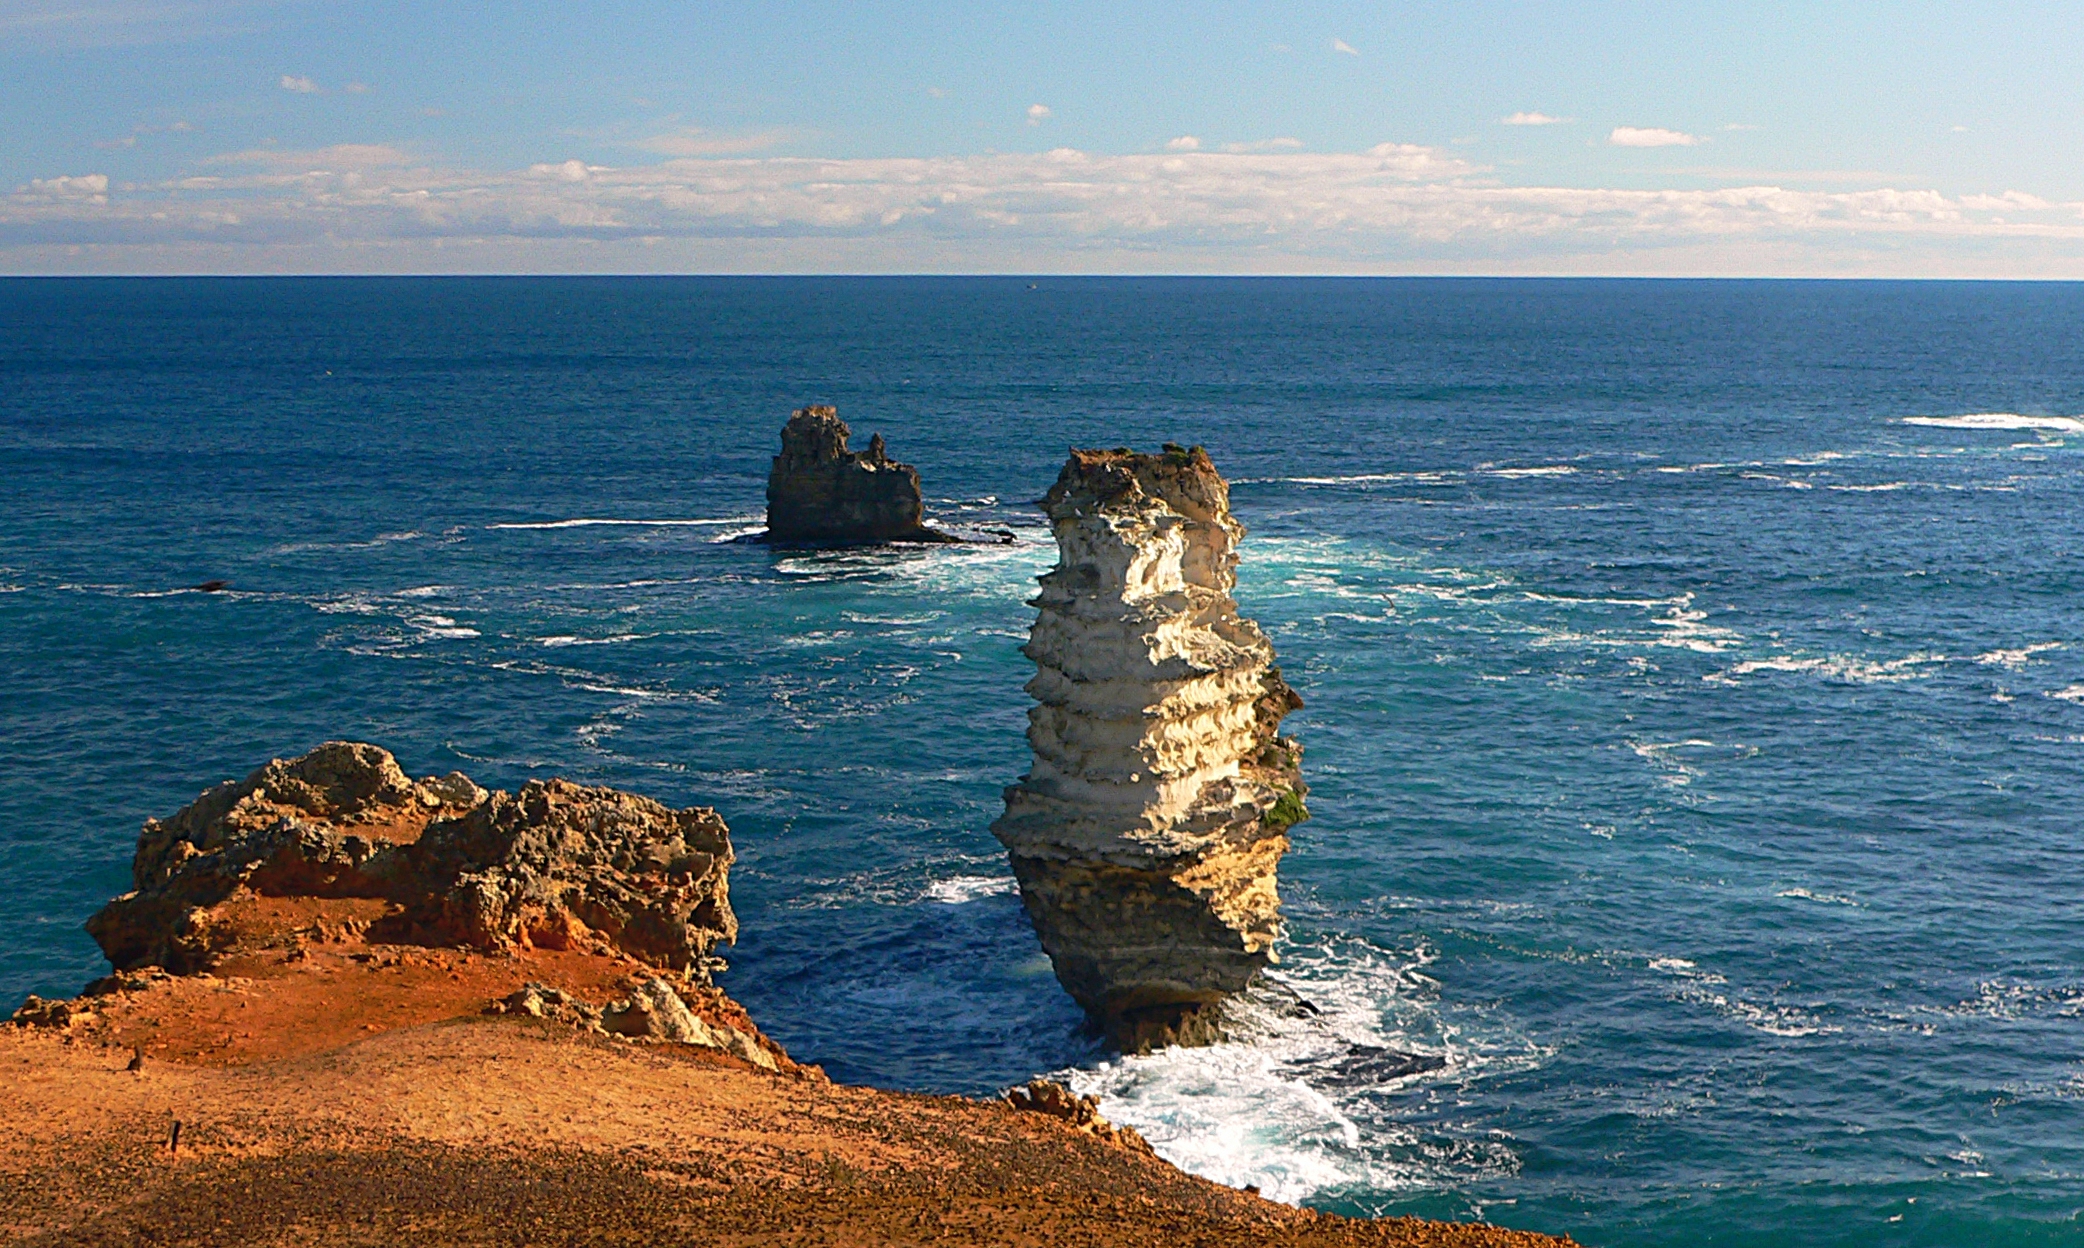
beach, sea, coast, rock, ocean, horizon, shore, wave, vacation, cliff, surf, cove, tower, bay, stack, terrain, material, body of water, australia, great, beaches, bridgecamera, seacliffs, breakwater, cape, islet, landform, wind wave